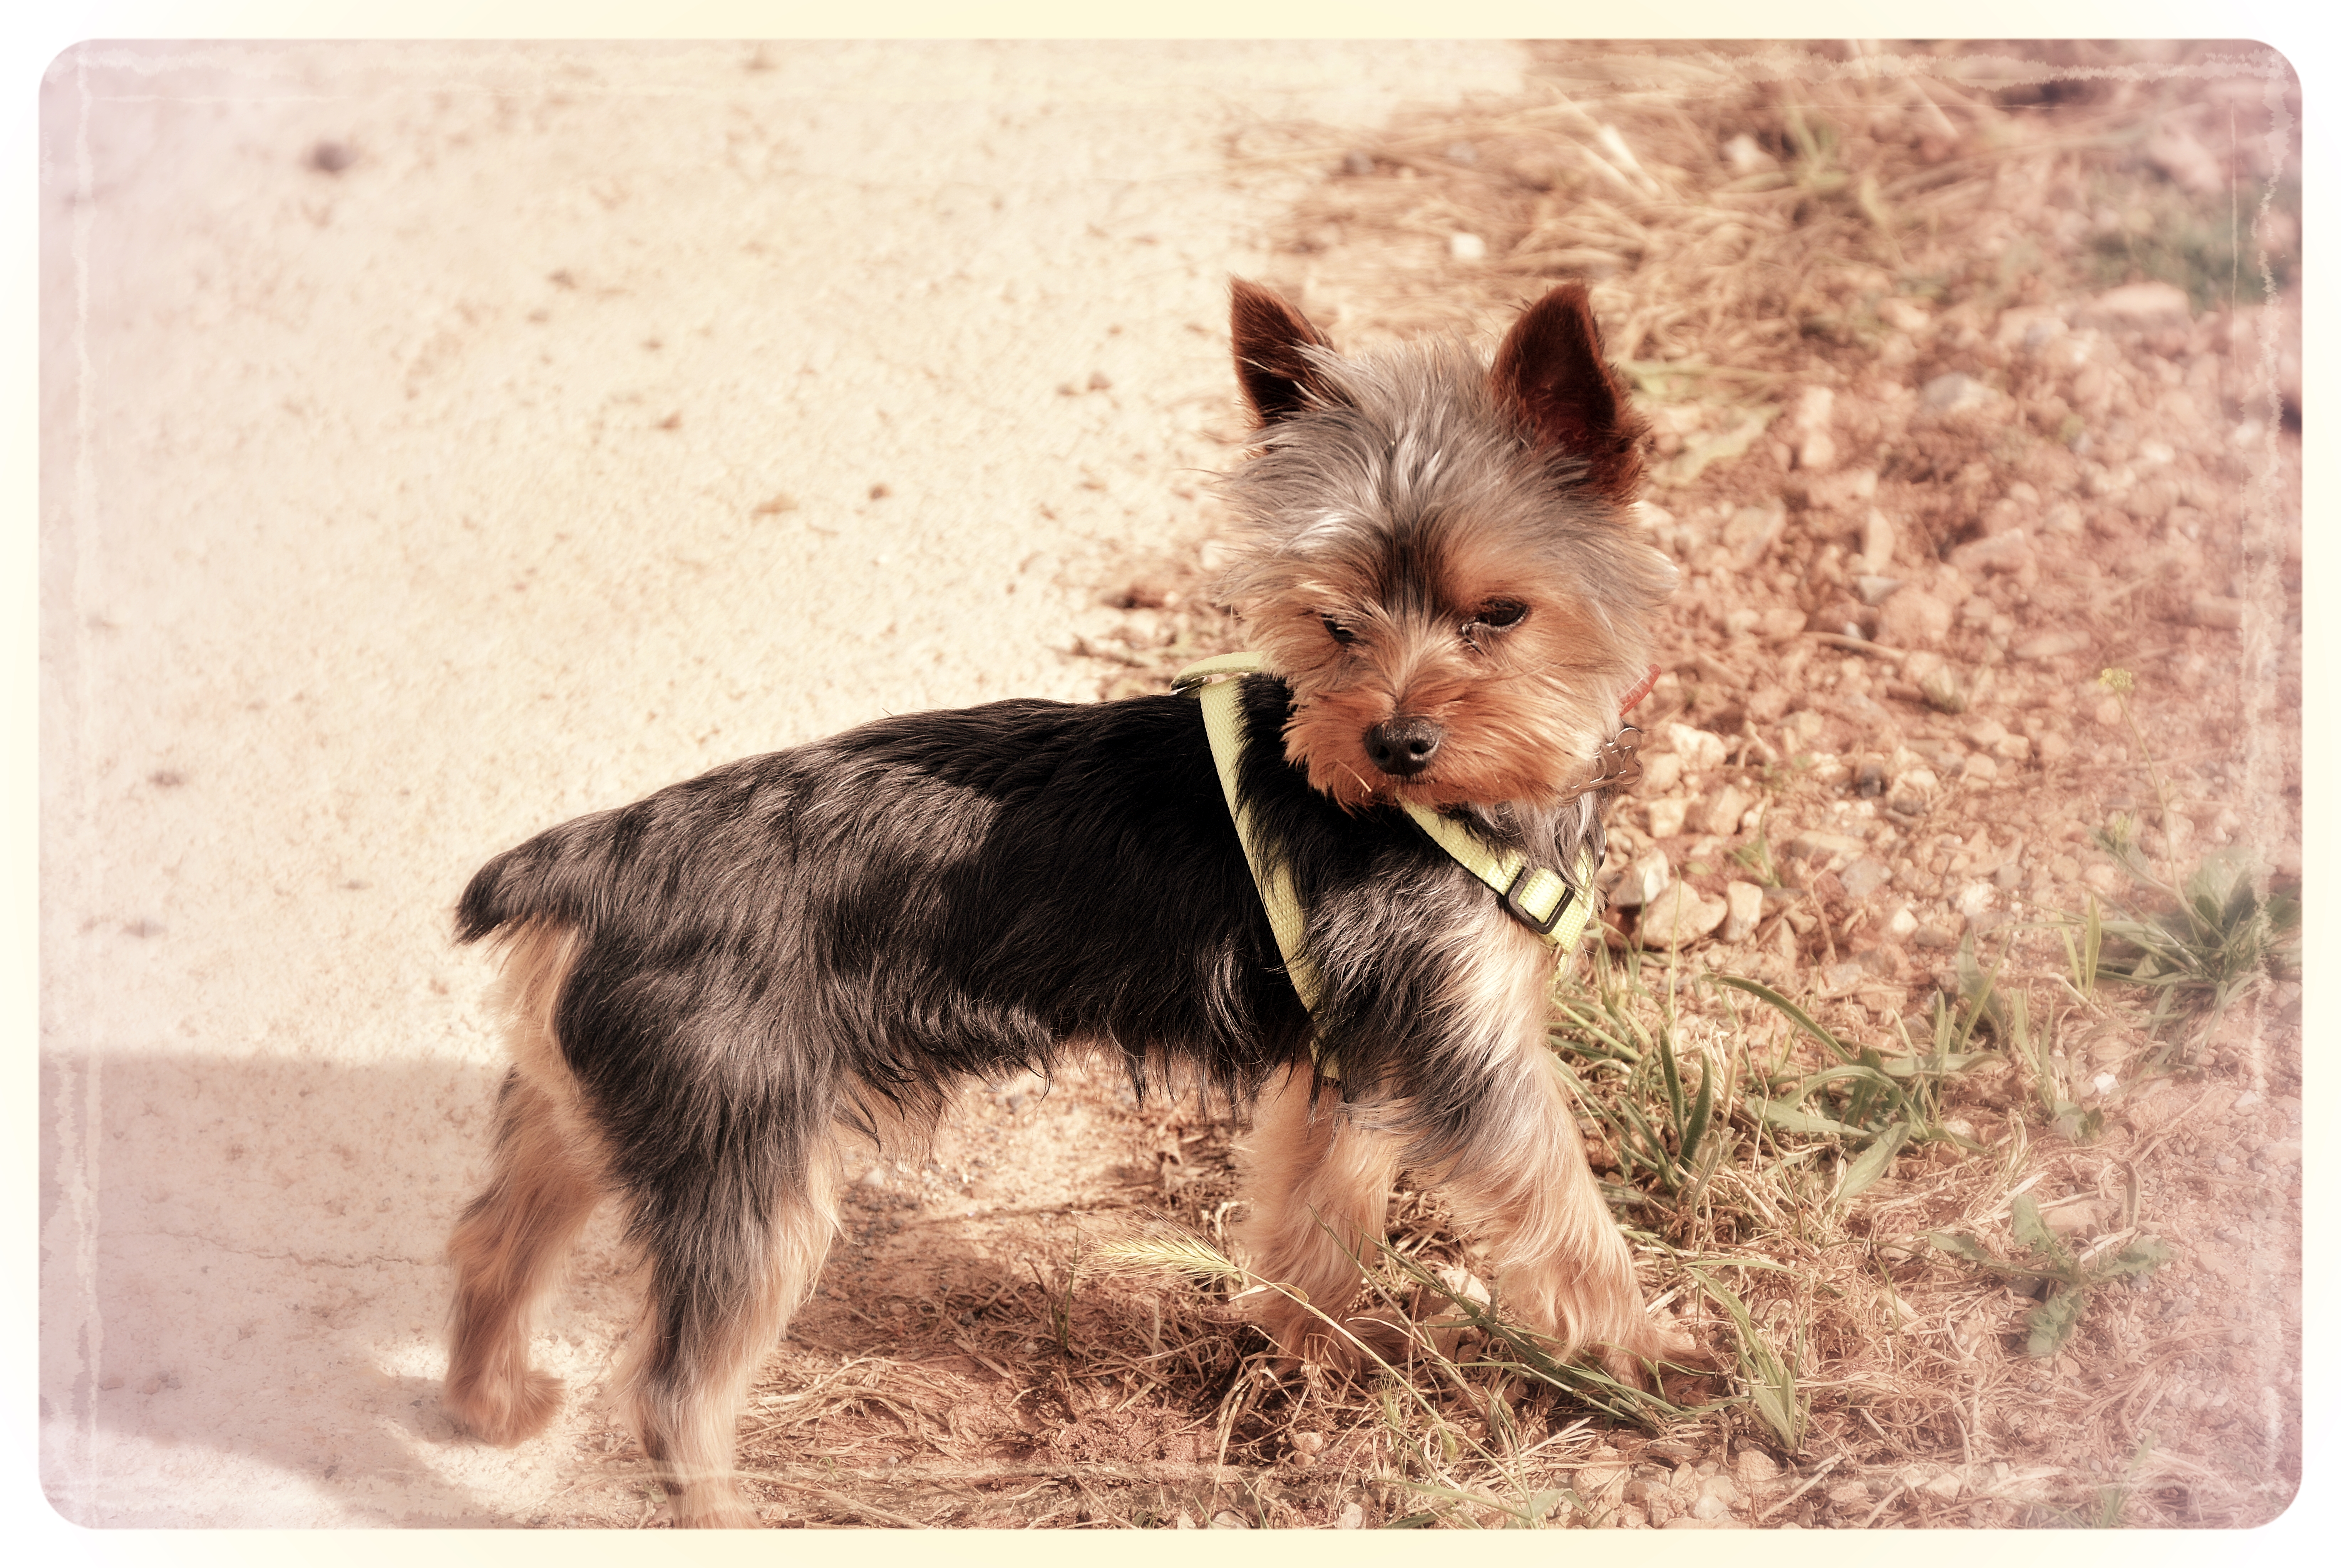
dog, mammal, vertebrate, dog breed, terrier, cairn terrier, australian silky terrier, dog like mammal, australian terrier, norwich terrier, vulnerable native breeds